Mini

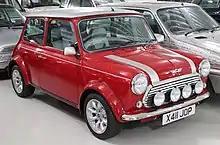
The last Mini produced, a Rover Cooper Mini Sport, rolled off the Longbridge line on 4 October 2000

The 1275 GT is often incorrectly described as the "Mini Clubman 1275 GT". The official name was always just the "Mini 1275 GT", and it was a separate, distinct model from the Clubman (although it shared the same frontal treatment as the Mini Clubman, and was launched at the same time).